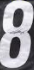
Number: 8